Natsume Sōseki

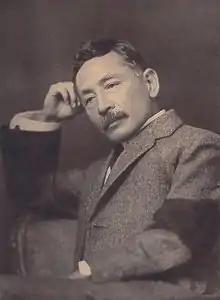
Sōseki on 13 September 1912(day of Emperor Meiji's funeral)

, born , was a Japanese novelist. He is best known for his novels "Kokoro", "Botchan", "I Am a Cat", "Kusamakura" and his unfinished work "Light and Darkness". He was also a scholar of British literature and writer of haiku, "kanshi" poetry and fairy tales.